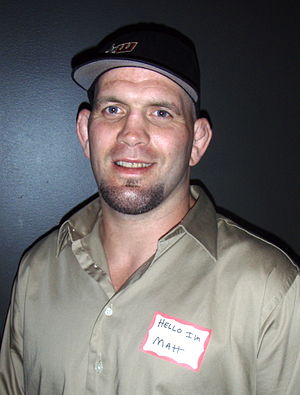
Matt Lindland
Matt Lindland (2008)
Matthew James Lindland også kendt som The Law, er en amerikansk pensioneret MMA-udøver, olympisk bryder, foredragsholder, skuespiller, træner, iværksætter og politiker. Han vandt Oregons Republikanske Parti's nominering til Oregon House of Representatives, District 52 seat den 20 Maj, 2008. Han har også startet et beklædningsgenstandsfirma ved navn Dirty Boxer. I mixed martial arts, har Lindland konkurreret primært i mellemvægt-divisionen for UFC, Strikeforce. Affliction, IFL, Cage Rage, WFA, og BodogFIGHT.